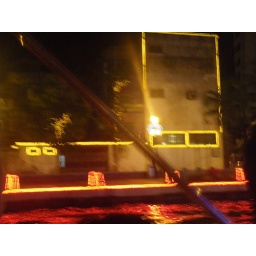
River cruise - cool buildings outlined in yellow neon